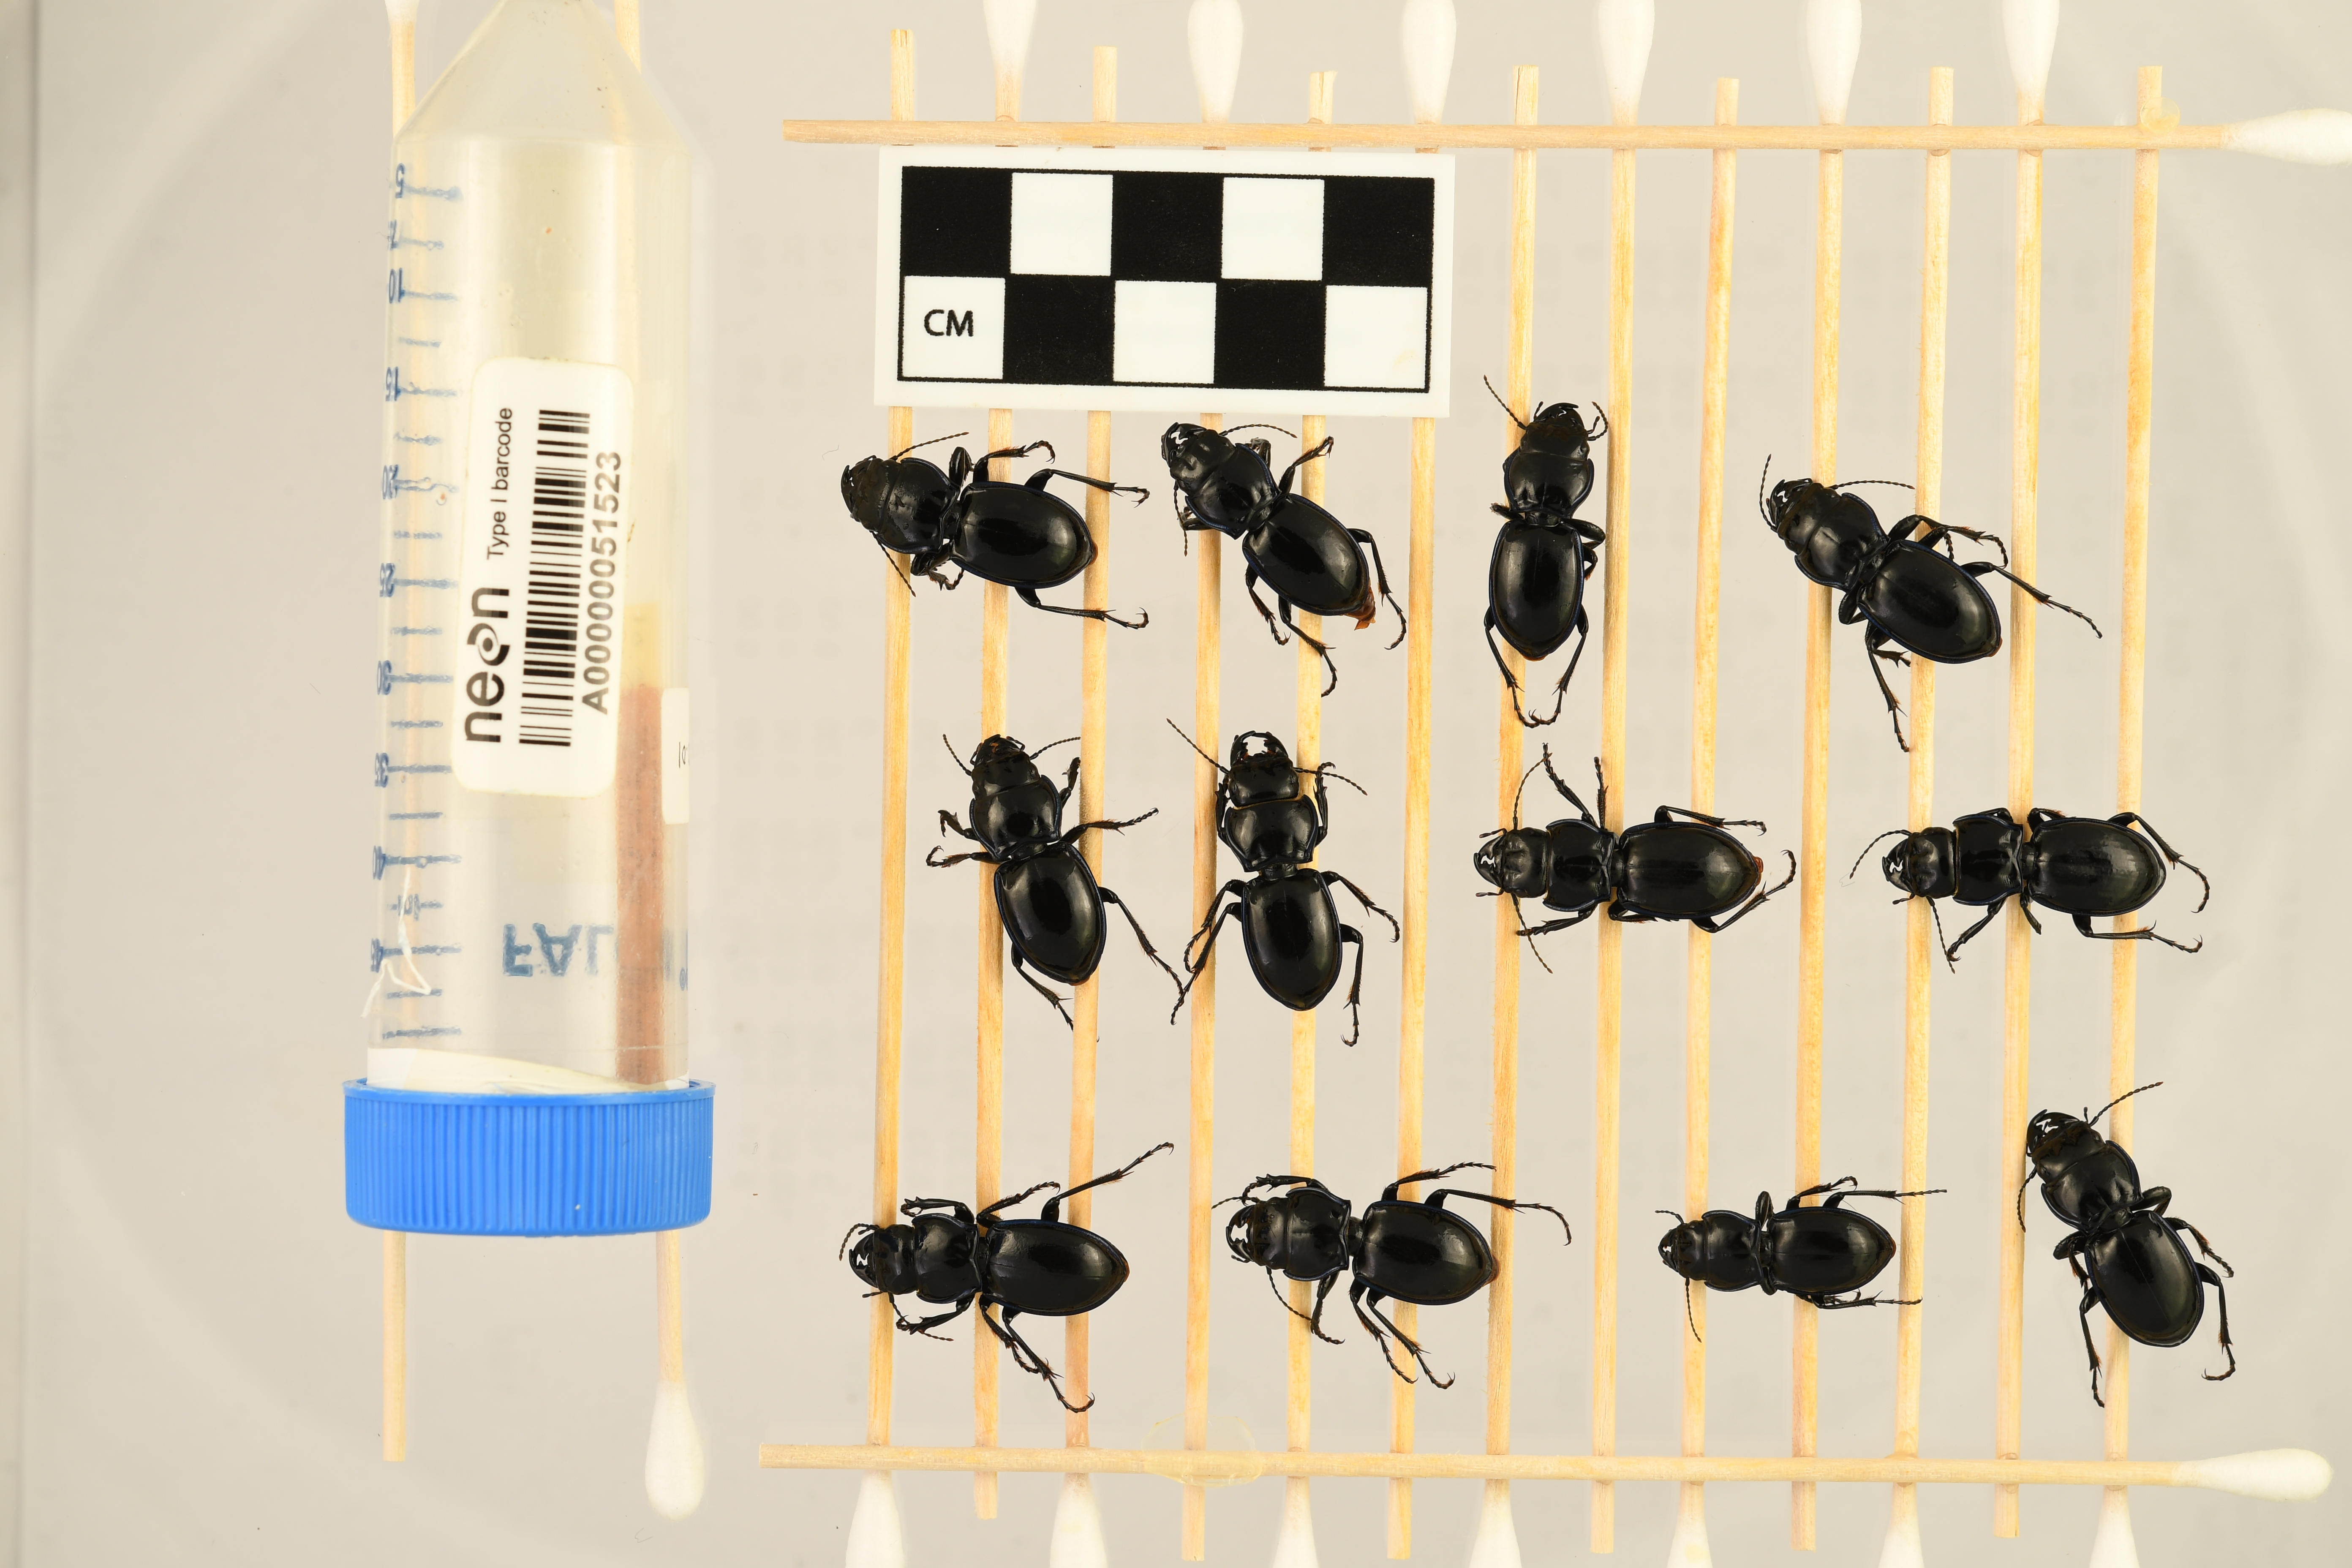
Pasimachus elongatus — North Sterling NEON, plot STER_033. Beetle 1, ElytraLength: 1.338 cm (lying flat: Yes)

Pasimachus elongatus — North Sterling NEON, plot STER_033. Beetle 1, ElytraWidth: 0.8428 cm (lying flat: Yes)

Pasimachus elongatus — North Sterling NEON, plot STER_033. Beetle 2, ElytraLength: 1.269 cm (lying flat: Yes)

Pasimachus elongatus — North Sterling NEON, plot STER_033. Beetle 2, ElytraWidth: 0.8042 cm (lying flat: Yes)

Pasimachus elongatus — North Sterling NEON, plot STER_033. Beetle 3, ElytraLength: 1.33 cm (lying flat: Yes)

Pasimachus elongatus — North Sterling NEON, plot STER_033. Beetle 3, ElytraWidth: 0.8147 cm (lying flat: Yes)

Pasimachus elongatus — North Sterling NEON, plot STER_033. Beetle 4, ElytraLength: 1.401 cm (lying flat: Yes)

Pasimachus elongatus — North Sterling NEON, plot STER_033. Beetle 4, ElytraWidth: 0.8588 cm (lying flat: Yes)

Pasimachus elongatus — North Sterling NEON, plot STER_033. Beetle 5, ElytraLength: 1.333 cm (lying flat: Yes)

Pasimachus elongatus — North Sterling NEON, plot STER_033. Beetle 5, ElytraWidth: 0.8833 cm (lying flat: Yes)

Pasimachus elongatus — North Sterling NEON, plot STER_033. Beetle 6, ElytraLength: 1.342 cm (lying flat: Yes)

Pasimachus elongatus — North Sterling NEON, plot STER_033. Beetle 6, ElytraWidth: 0.8236 cm (lying flat: Yes)

Pasimachus elongatus — North Sterling NEON, plot STER_033. Beetle 7, ElytraLength: 1.338 cm (lying flat: Yes)

Pasimachus elongatus — North Sterling NEON, plot STER_033. Beetle 7, ElytraWidth: 0.8425 cm (lying flat: Yes)

Pasimachus elongatus — North Sterling NEON, plot STER_033. Beetle 8, ElytraLength: 1.317 cm (lying flat: Yes)

Pasimachus elongatus — North Sterling NEON, plot STER_033. Beetle 8, ElytraWidth: 0.8067 cm (lying flat: Yes)

Pasimachus elongatus — North Sterling NEON, plot STER_033. Beetle 9, ElytraLength: 1.363 cm (lying flat: Yes)

Pasimachus elongatus — North Sterling NEON, plot STER_033. Beetle 9, ElytraWidth: 0.7938 cm (lying flat: Yes)

Pasimachus elongatus — North Sterling NEON, plot STER_033. Beetle 10, ElytraLength: 1.32 cm (lying flat: Yes)

Pasimachus elongatus — North Sterling NEON, plot STER_033. Beetle 10, ElytraWidth: 0.8322 cm (lying flat: Yes)

Pasimachus elongatus — North Sterling NEON, plot STER_033. Beetle 11, ElytraLength: 1.189 cm (lying flat: Yes)

Pasimachus elongatus — North Sterling NEON, plot STER_033. Beetle 11, ElytraWidth: 0.7683 cm (lying flat: Yes)

Pasimachus elongatus — North Sterling NEON, plot STER_033. Beetle 12, ElytraLength: 1.314 cm (lying flat: Yes)

Pasimachus elongatus — North Sterling NEON, plot STER_033. Beetle 12, ElytraWidth: 0.8341 cm (lying flat: Yes)